Rediffusion House

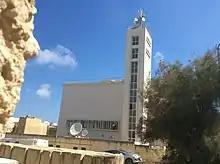
The tower on the other side of the building

Rediffusion House is a Modernist building, and it was one of the first non-educational institutional buildings to be built in that style in Malta. Through this style, the building projected broadcasting as being a future-oriented concept. It is considered to be one of the finest buildings of its type in Malta.